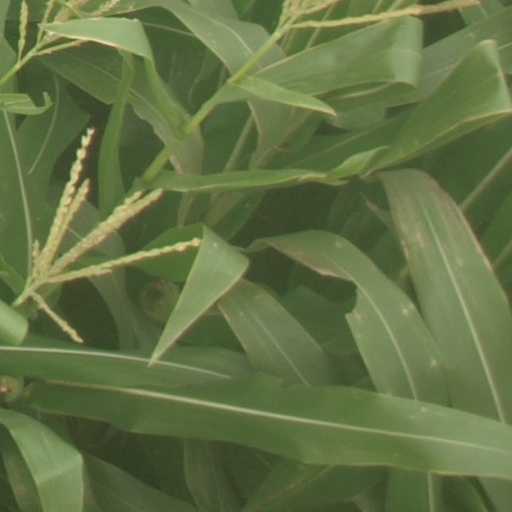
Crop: maize; corn